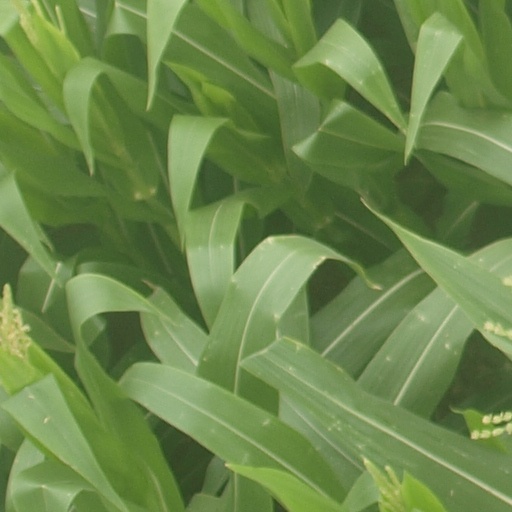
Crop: maize; corn